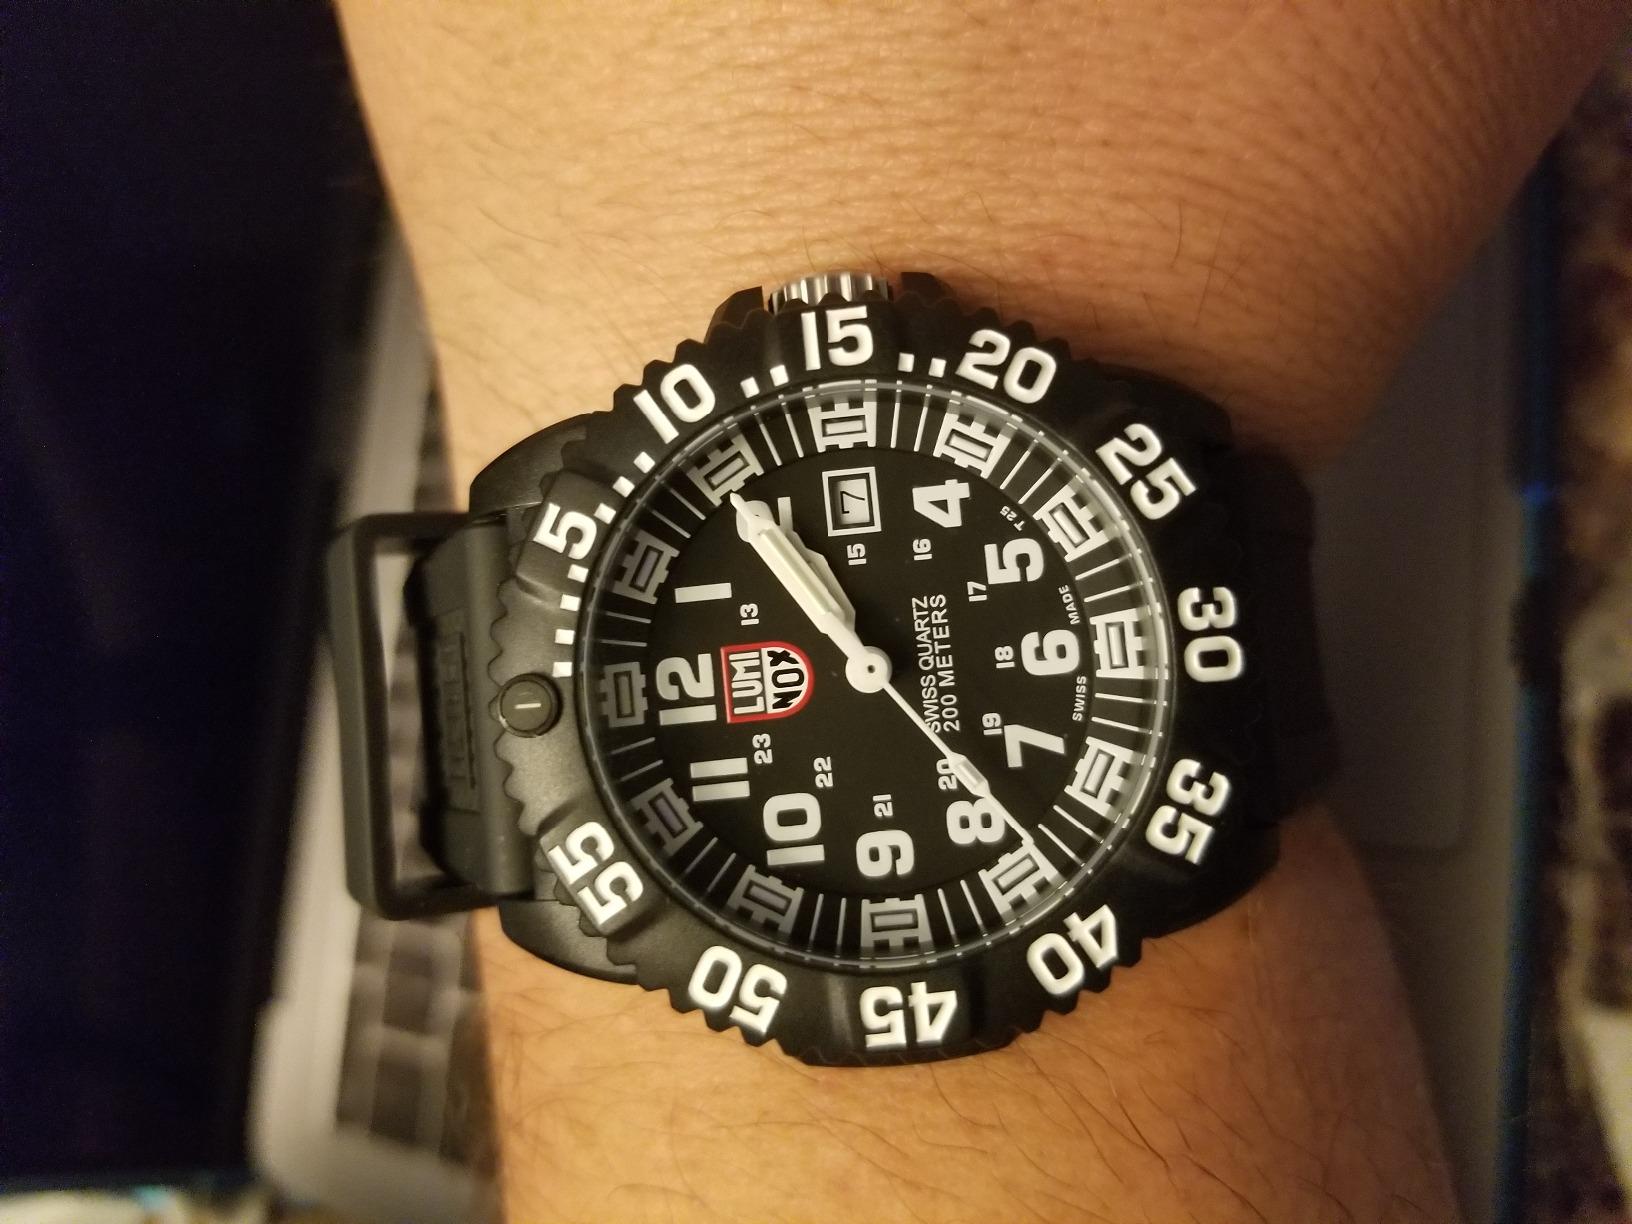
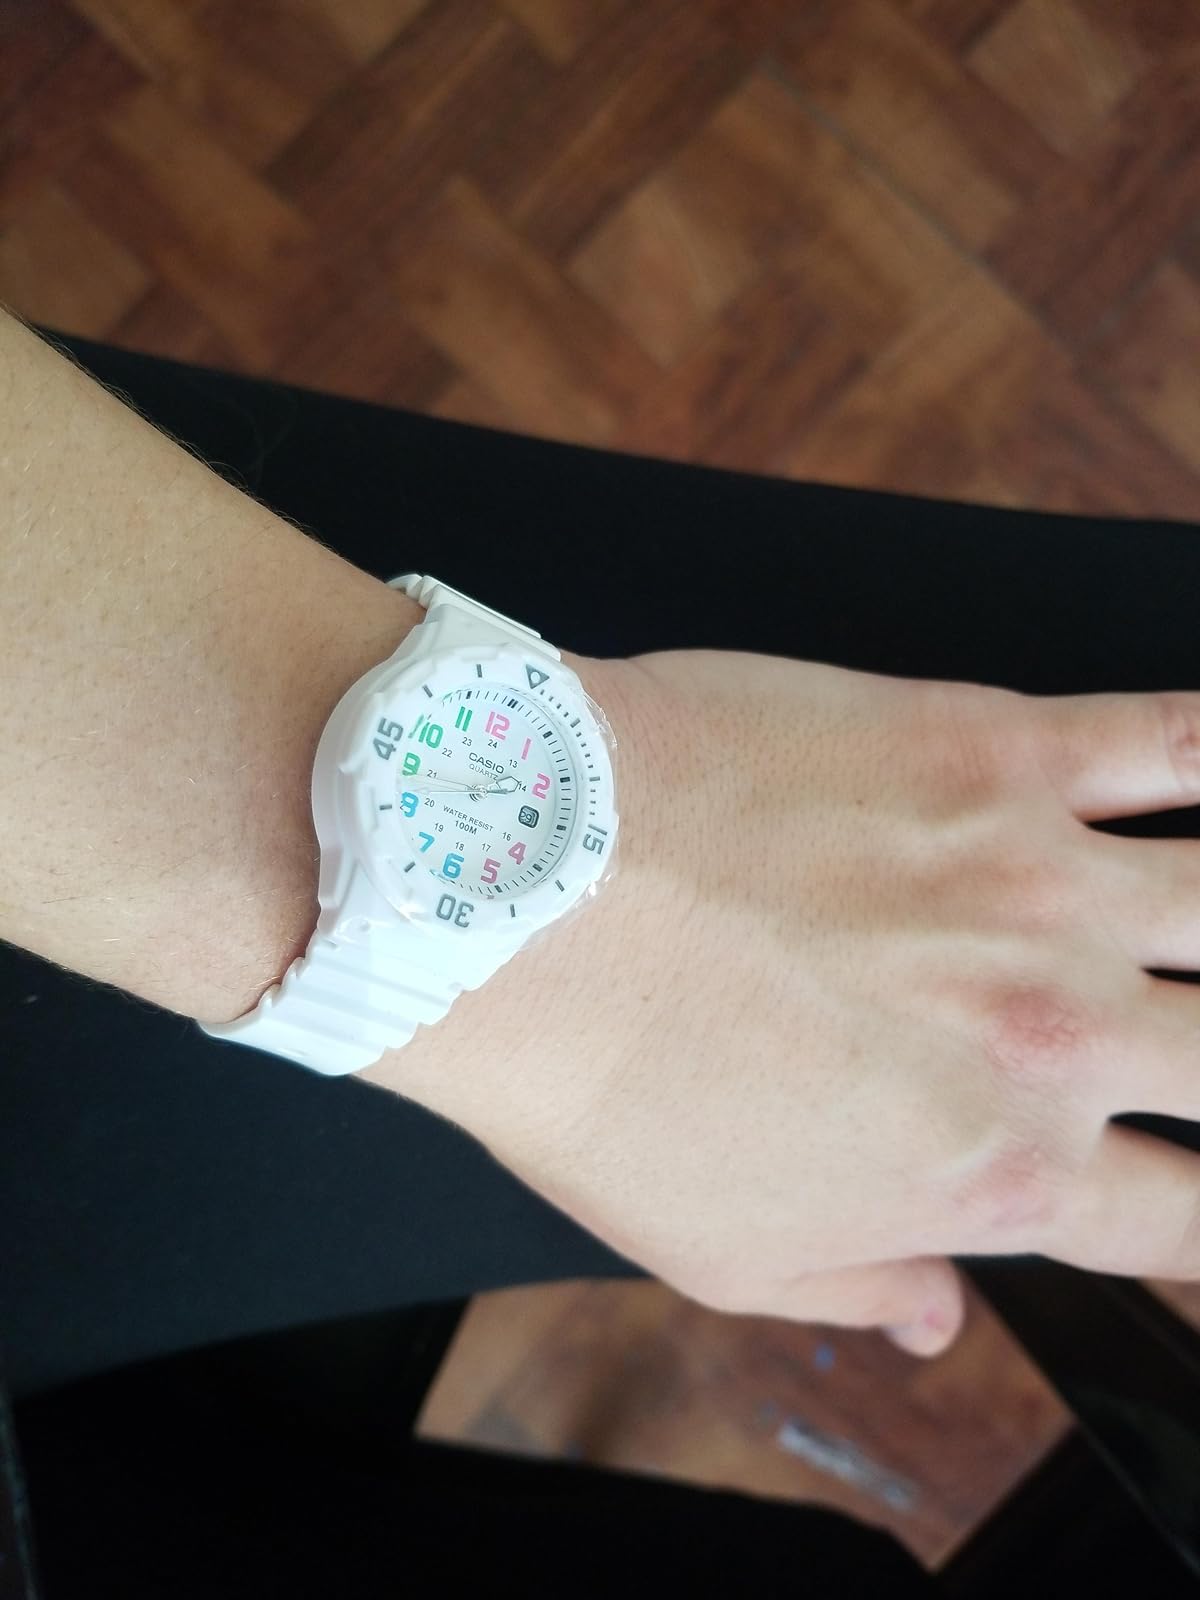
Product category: accessories_watch
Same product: no